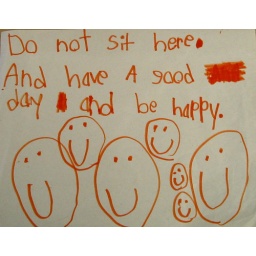
A child in a classroom marked his desk with one of my favorite signs of all time.